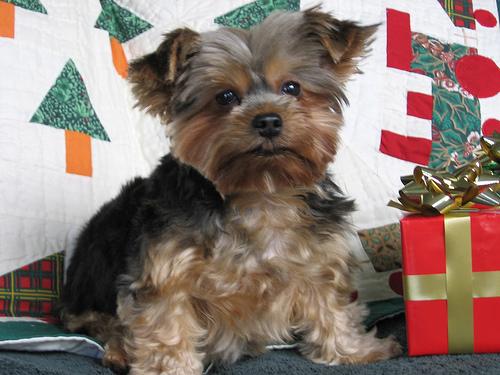
Breed: yorkshire terrier